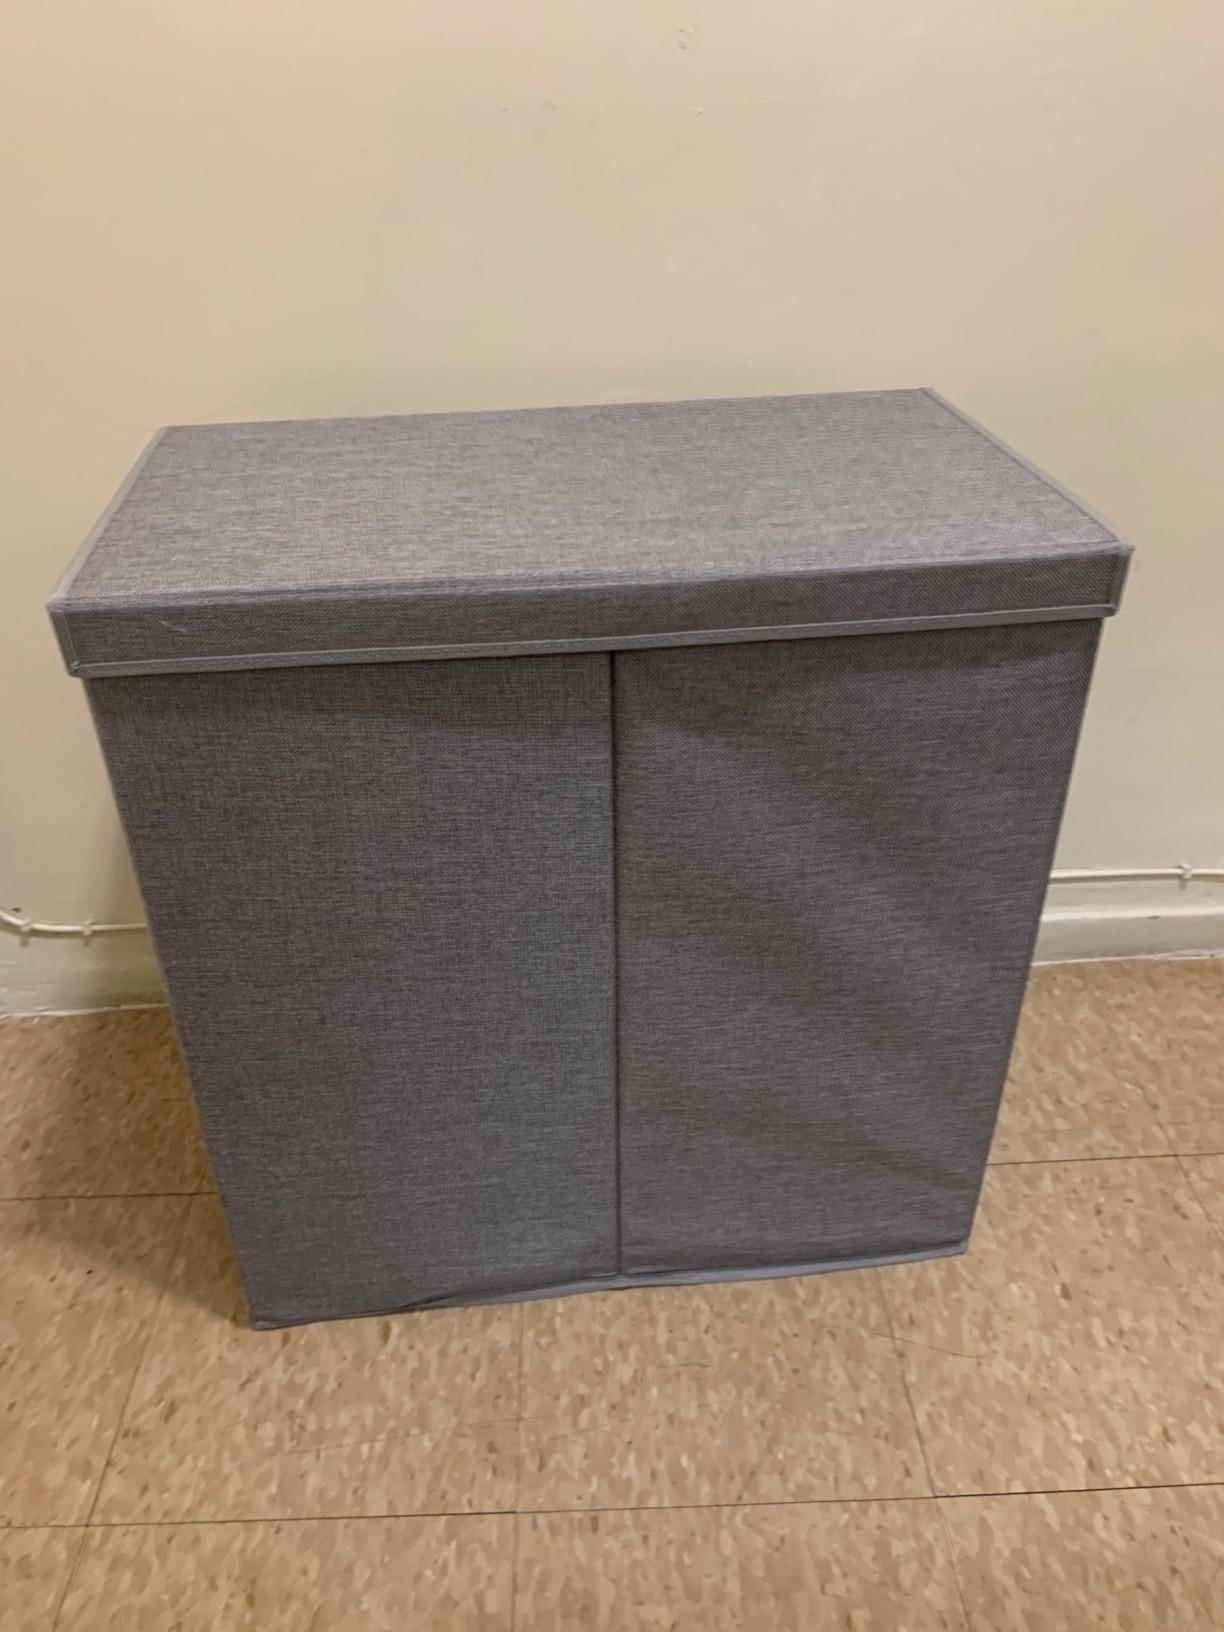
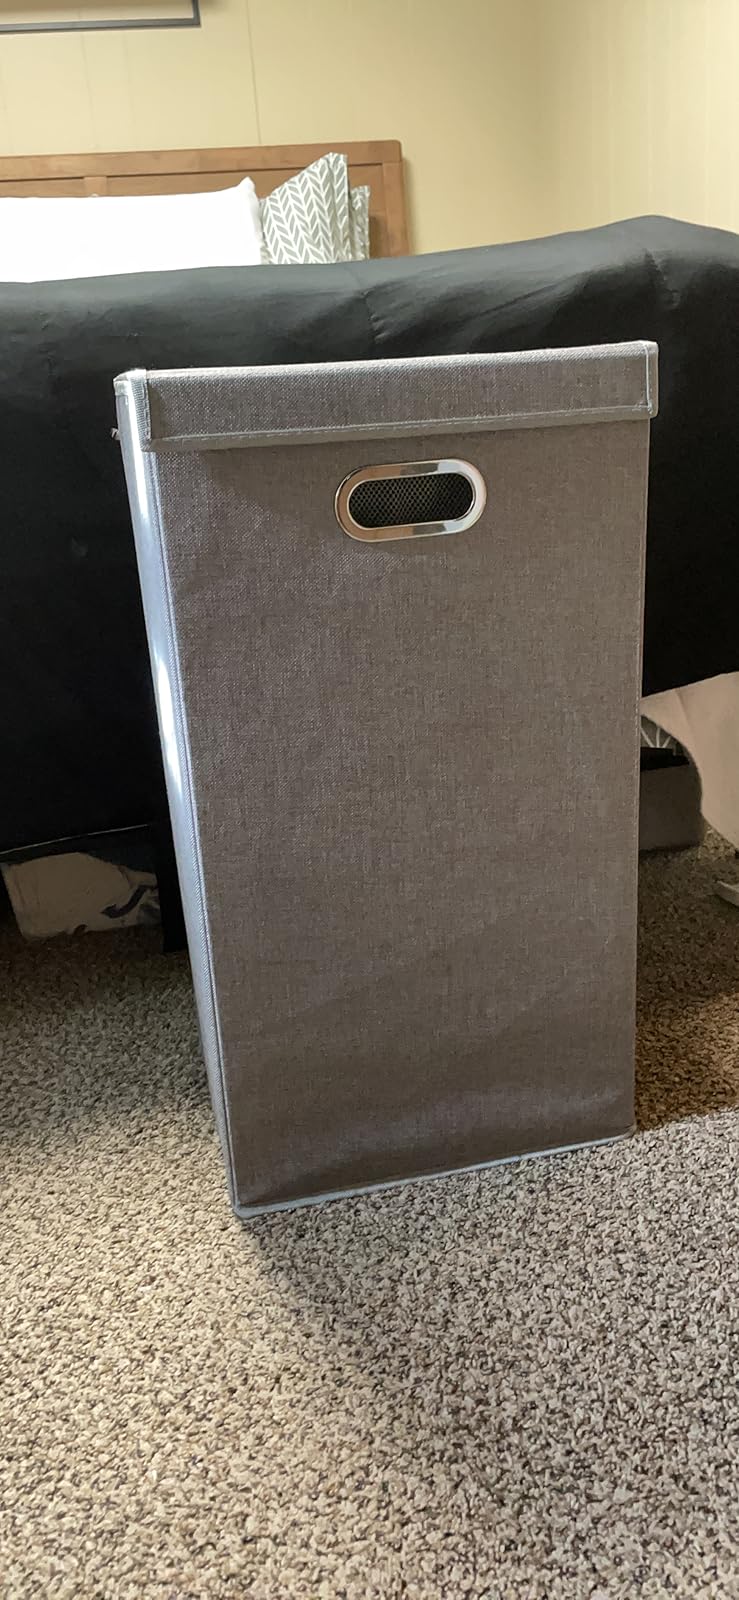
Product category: items_hamper
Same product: no